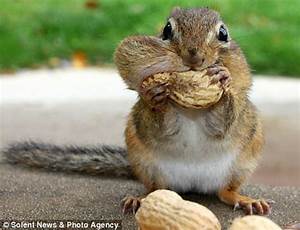
Label: scoiattolo